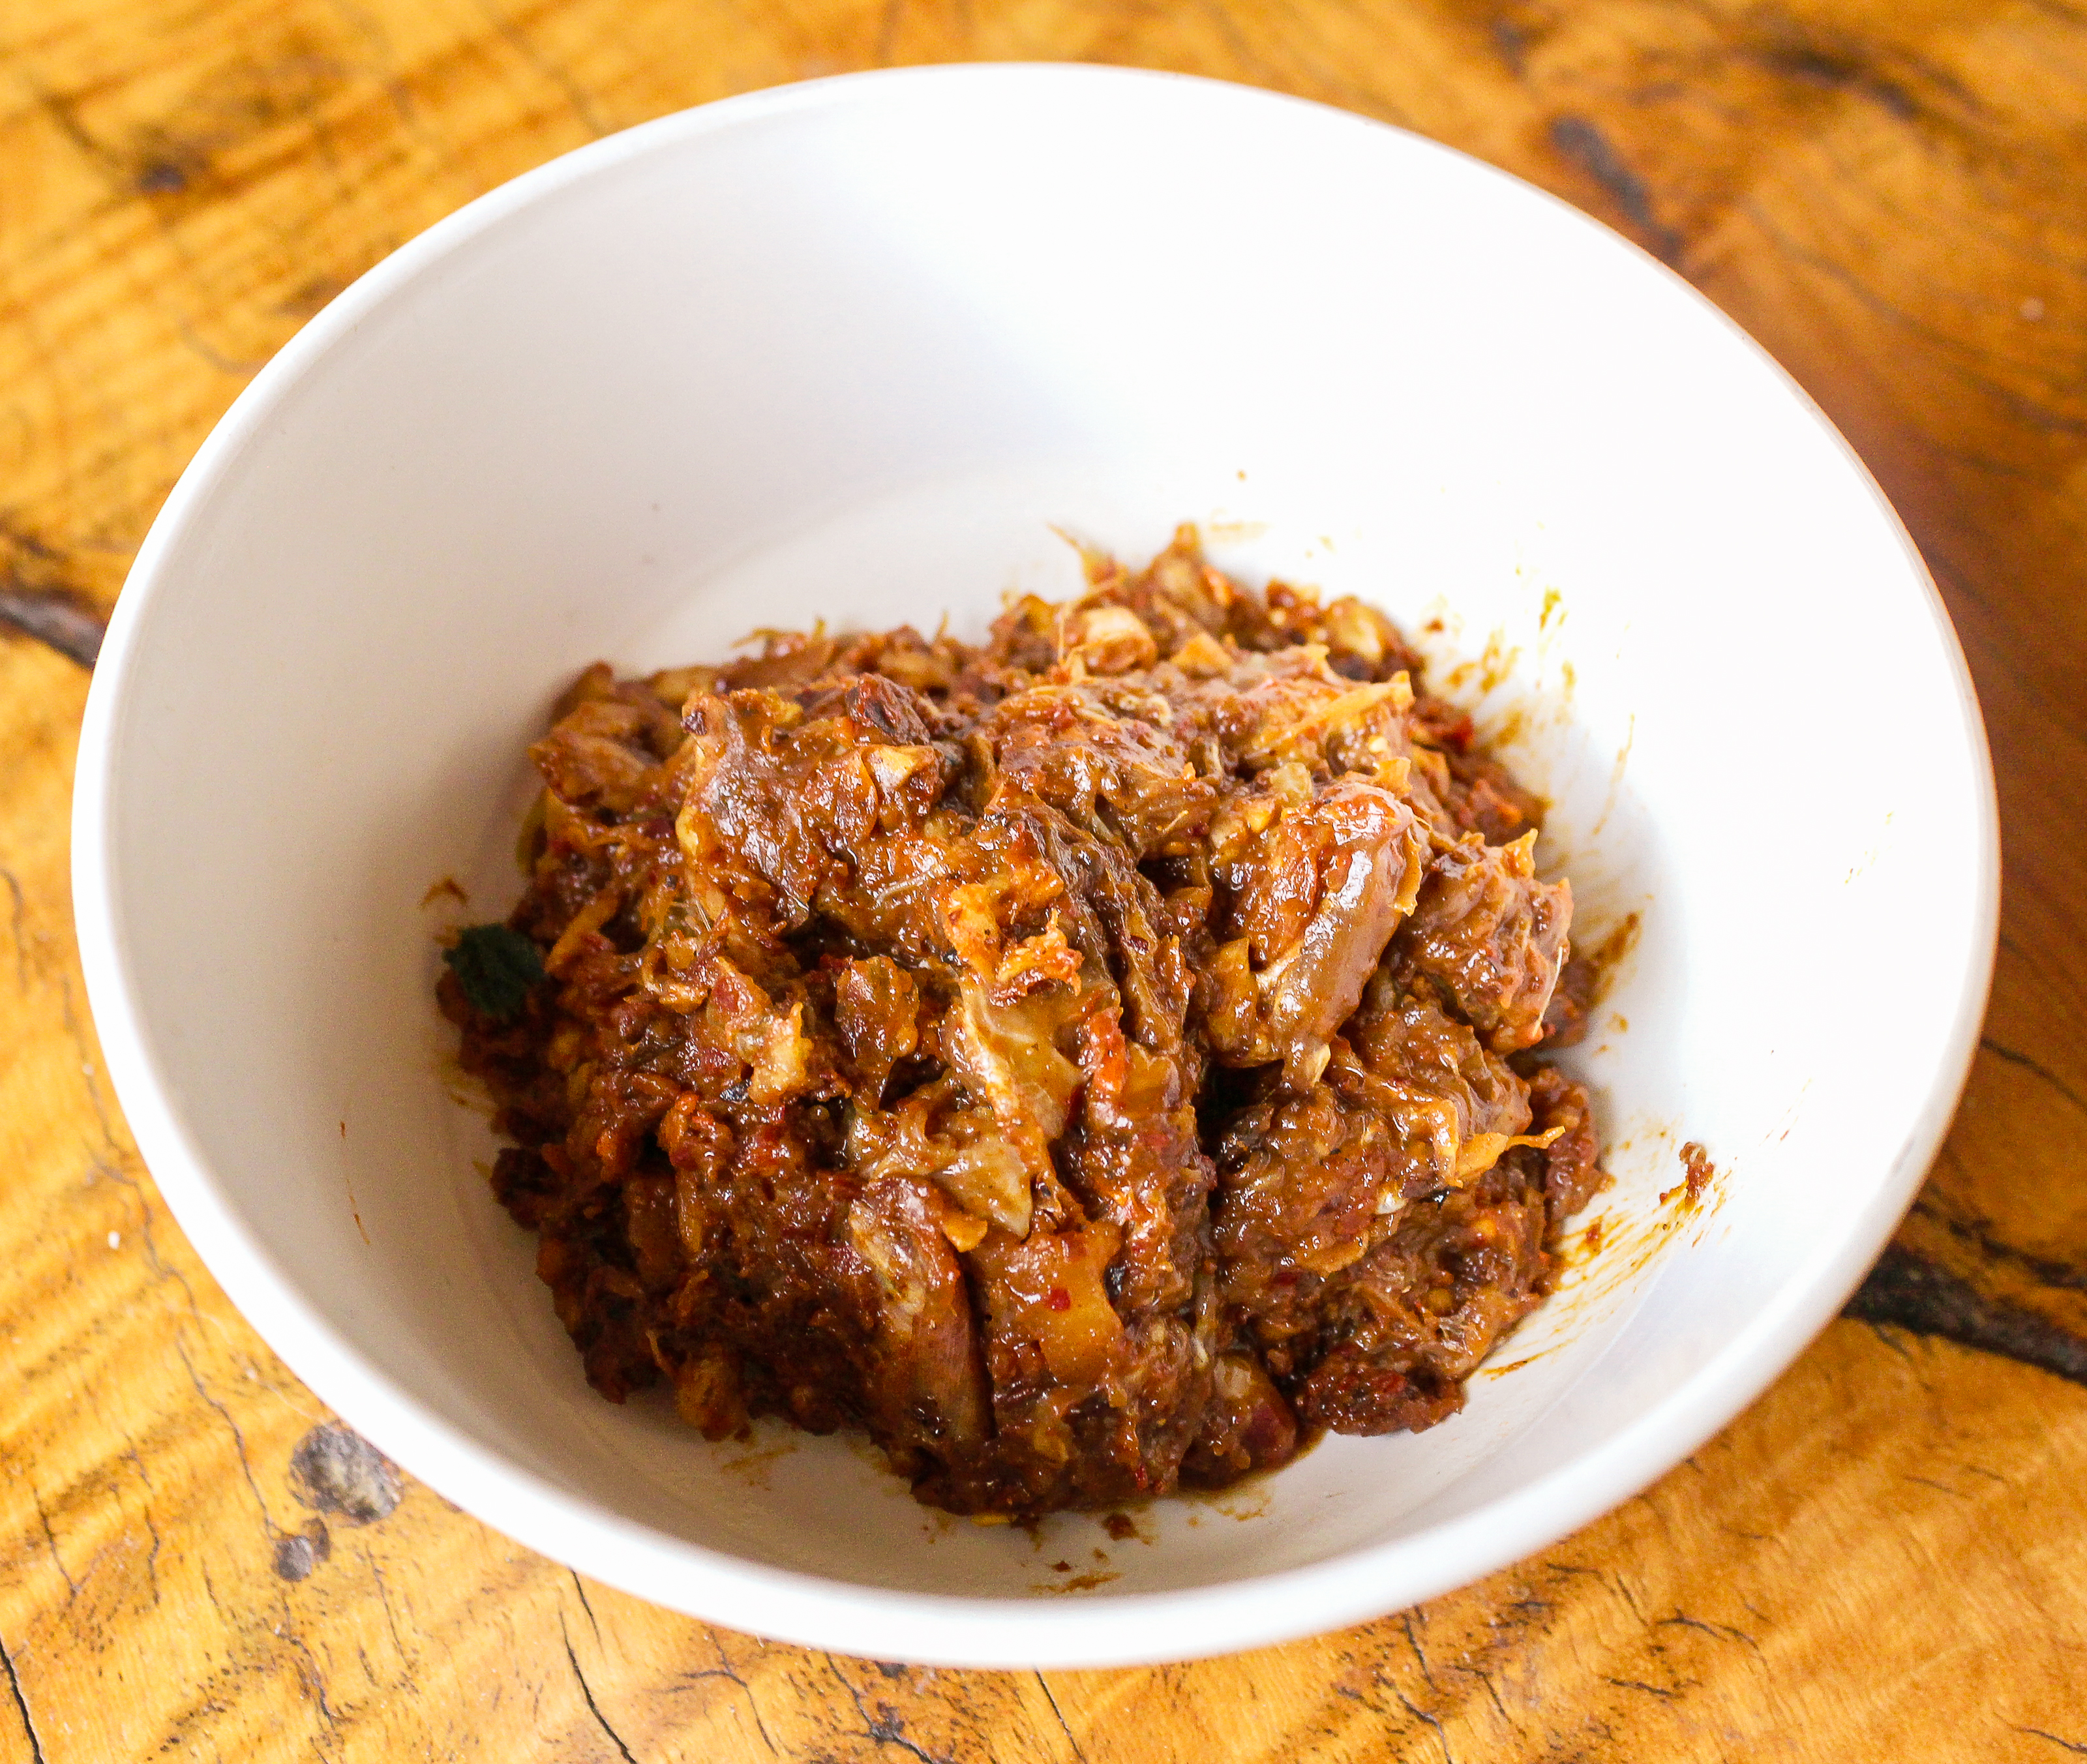
food, cuisine, thai, chili, spicy, vegetable, herb, meat, gourmet, ingredient, sauce, recipe, pepper, delicious, salad, curry, thailand, hot, culture, dinner, dish, restaurant, meal, rice, healthy, appetizer, cooking, lunch, eat, asia, fried food, animal source foods, pulled pork